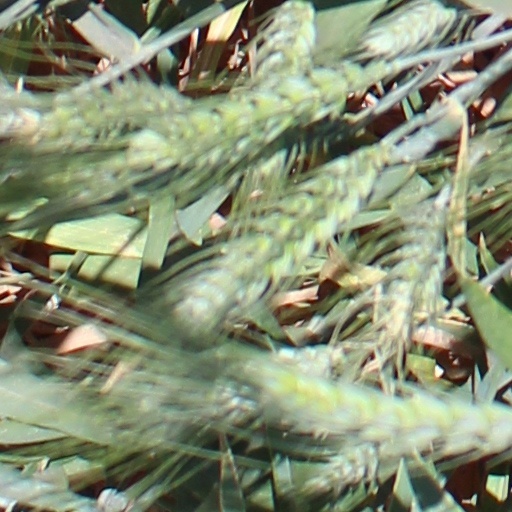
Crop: wheat